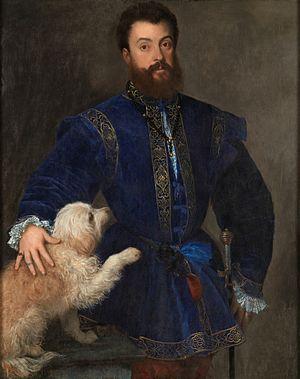
La Collection Gonzague ou Galerie Céleste est une collection d'œuvres d'art commandées et acquises par la Maison de Gonzague à Mantoue, en Italie, et exposées à différents endroits, dont Palais ducal de Mantoue, le Palais du Te, le Palazzo San Sebastiano.